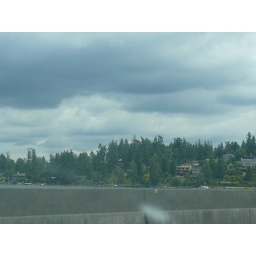
Some houses near one of the bays of Seattle taken from the car on the highway